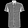
Label: Shirt